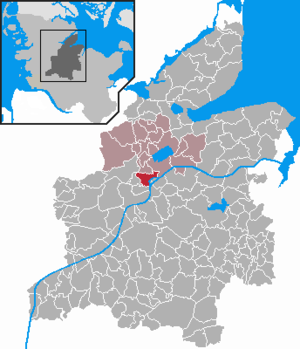
Borgstedt
Kort
Borgstedt er en kommune og en by i det nordlige Tyskland, beliggende i Amt Hüttener Berge i den østlige del af Kreis Rendsborg-Egernførde. Kreis Rendsborg-Egernførde ligger i den centrale del af delstaten Slesvig-Holsten.